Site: brandenburg
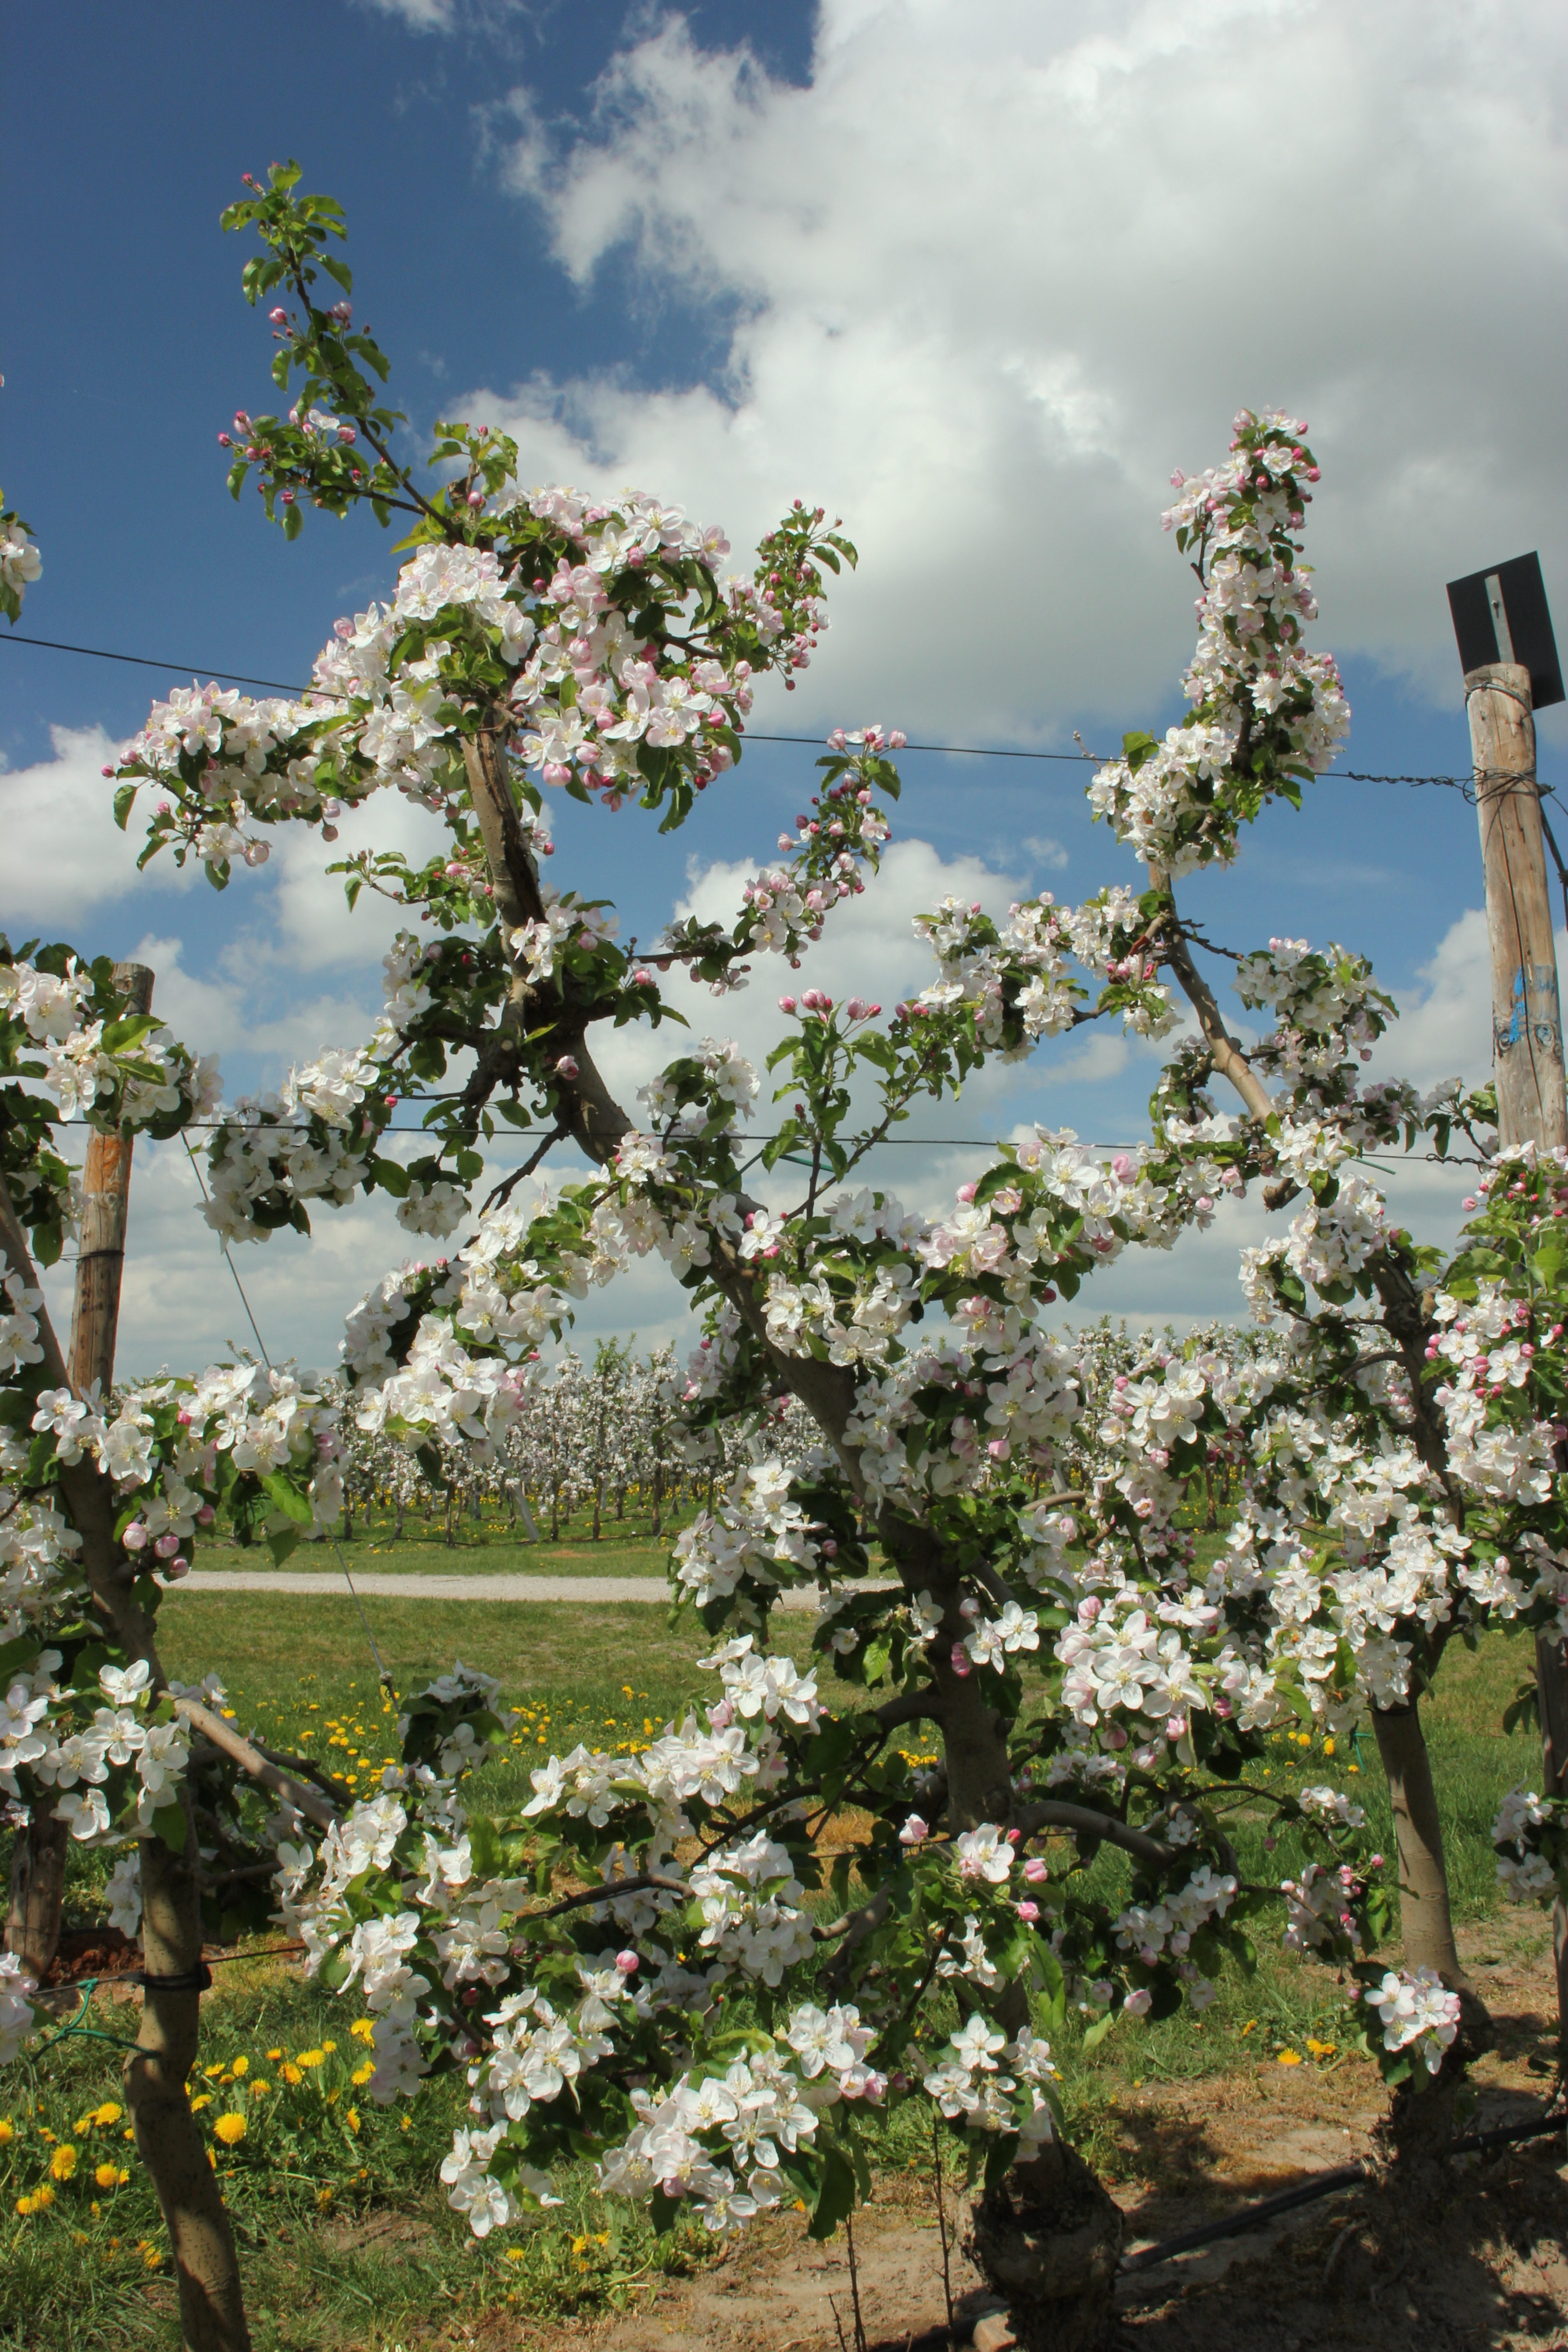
Growth stage (BBCH 65): Flowering